As Friends Rust

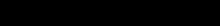
As Friends Rust's second logo, designed by Damien Moyal for the band's debut release, "The Fists of Time", in 1998.

In September 1997, drummer Timothy Kirkpatrick (formerly of the emo band Roosevelt) replaced Dooley in both As Friends Rust and Culture. Though Looker and Kirkpatrick wrote a handful of new As Friends Rust songs together between Culture tours, the reformed band came to a halt when Looker quit both As Friends Rust and Culture to join Morning Again, moving to Coral Springs, Florida in March 1998. Looker would later join ex-As Friends Rust members in Red Letter Day (with Chris Carrabba having replaced Rudas), and play in Crucible, Poison the Well and Reggie and the Full Effect, until he became a band manager, representing such artists as Further Seems Forever, The Bled and As Friends Rust's successor, Salem. Moyal quickly asked recently fired ex-Morning Again guitarist and former Bird of Ill Omen band-mate, Joseph Simmons (who had just finished recording Morning Again's "As Tradition Dies Slowly"), to join both Culture and As Friends Rust (thereby switching places with Looker), and also recruited Hot Water Music's roadie, Kaleb Stewart, as bass guitarist and backing vocalist for As Friends Rust. With an intact line-up, As Friends Rust recorded the song "Home Is Where the Heart Aches" at Goldentone Studios in Gainesville, Florida in late March 1998, with producer Rob McGregor. Stewart invited three close friends, Chuck Ragan, George Rebelo, and Chris Wollard (all members of Hot Water Music), to provide backing vocals on the recording.